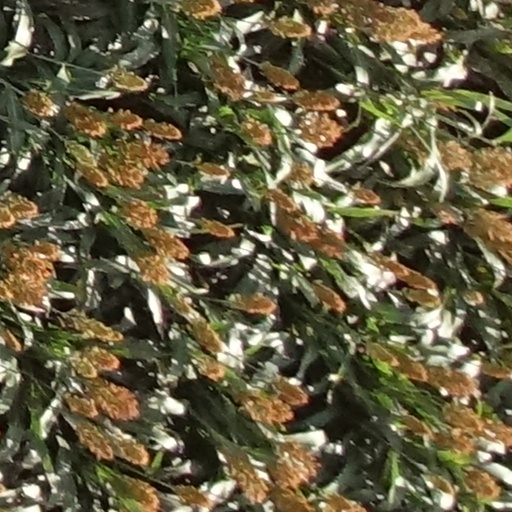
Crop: sorghum